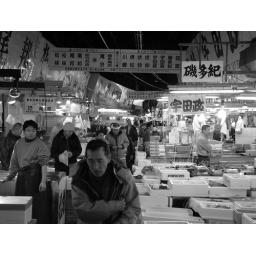
Tsukiji fish market in the morning.